James Lawton Collins

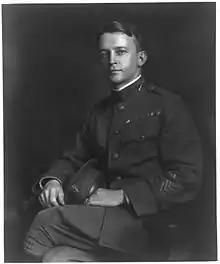

James Lawton Collins (December 10, 1882 – June 30, 1963) was an American major general of the U.S. Army who served in World War I and World War II, and was the father of Apollo 11 astronaut Maj. Gen. Michael Collins, USAF Reserve (ret.), and Brigadier General James Lawton Collins Jr. His brother, General J. Lawton Collins, served as Army Chief of Staff during the Korean War.